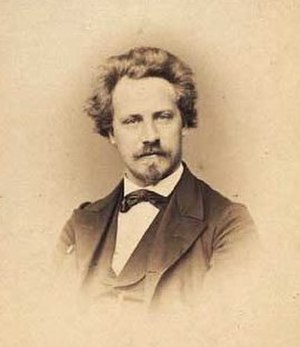
Carl Neumann
Carl Neumann